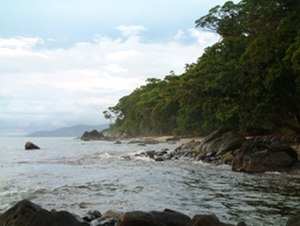
Nationalpark Masoala
Skovklædt kyst i Nationalpark Masoala
Nationalpark Masoala ligger på halvøen Masoala som er en halvø i den nordvestlige del af Madagaskar som grænser til det Indiske Ocean. Halvøen ligger i provinsen Antsiranana i regionen Sava, og har har hovedsageligt et bjergrigt landskab og er stort set dækket af tropisk regnskov.